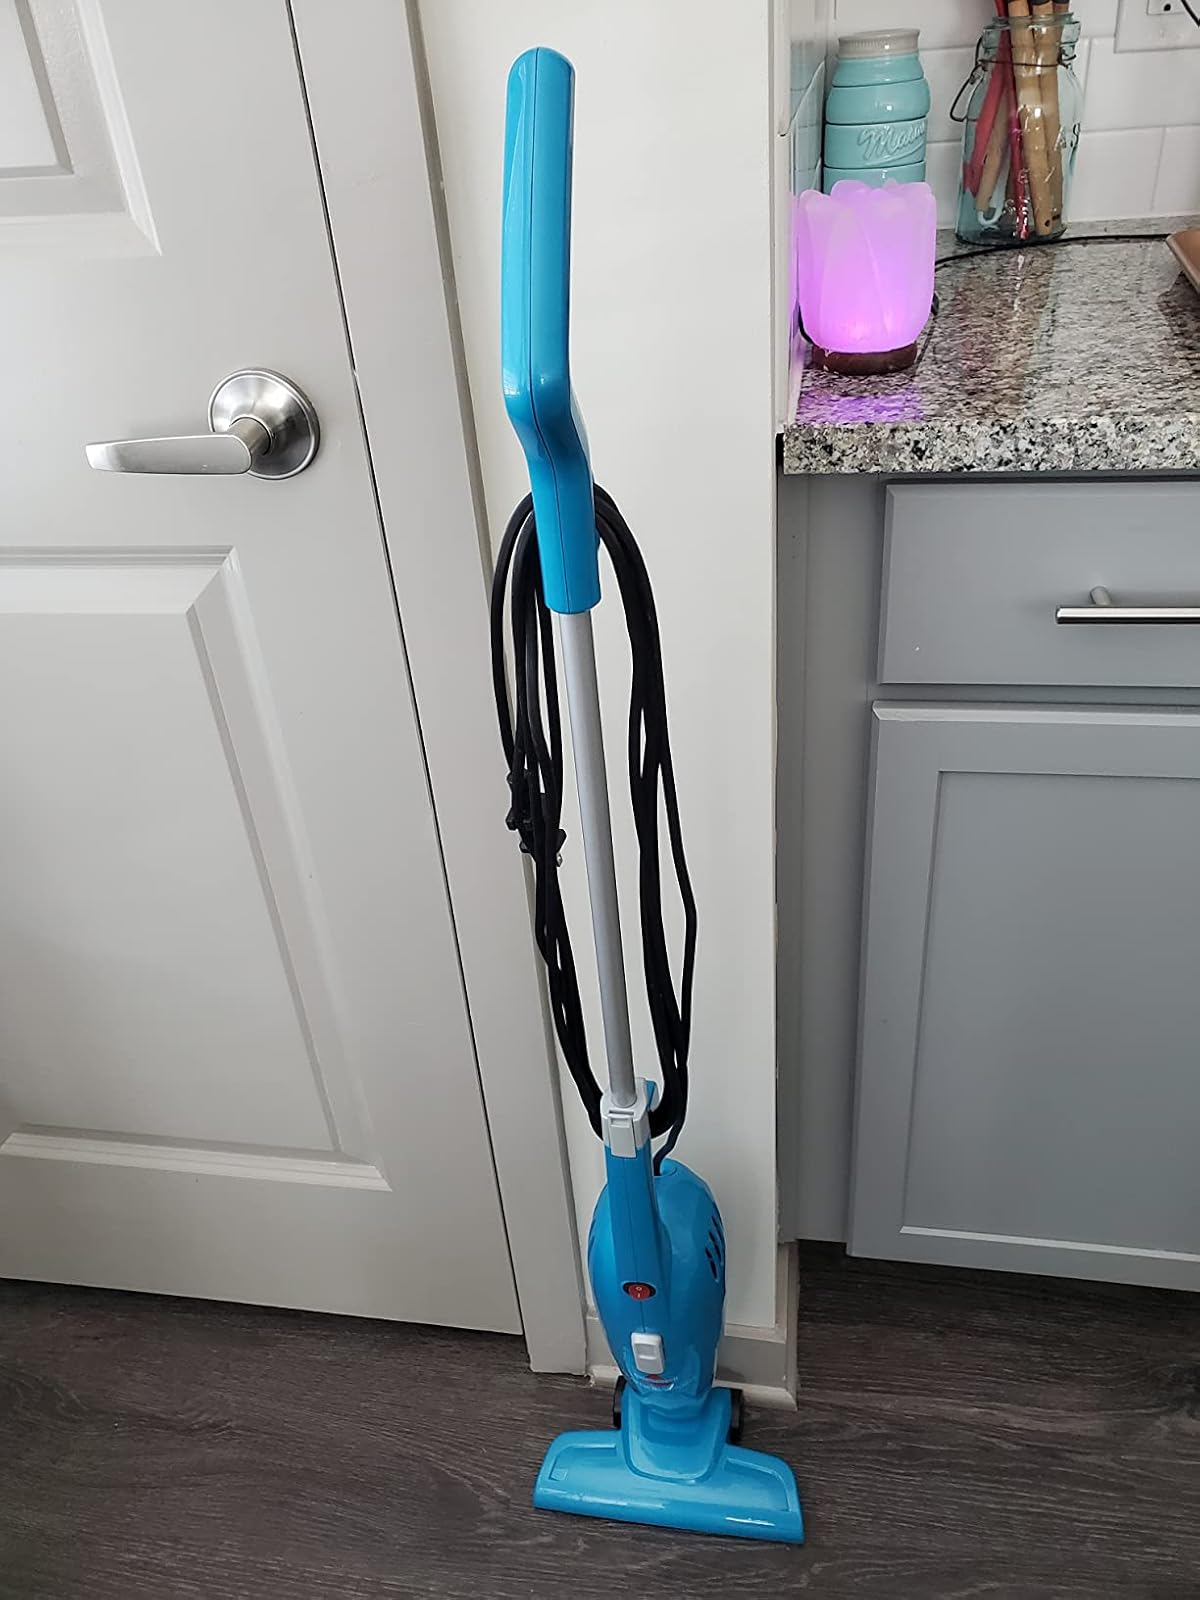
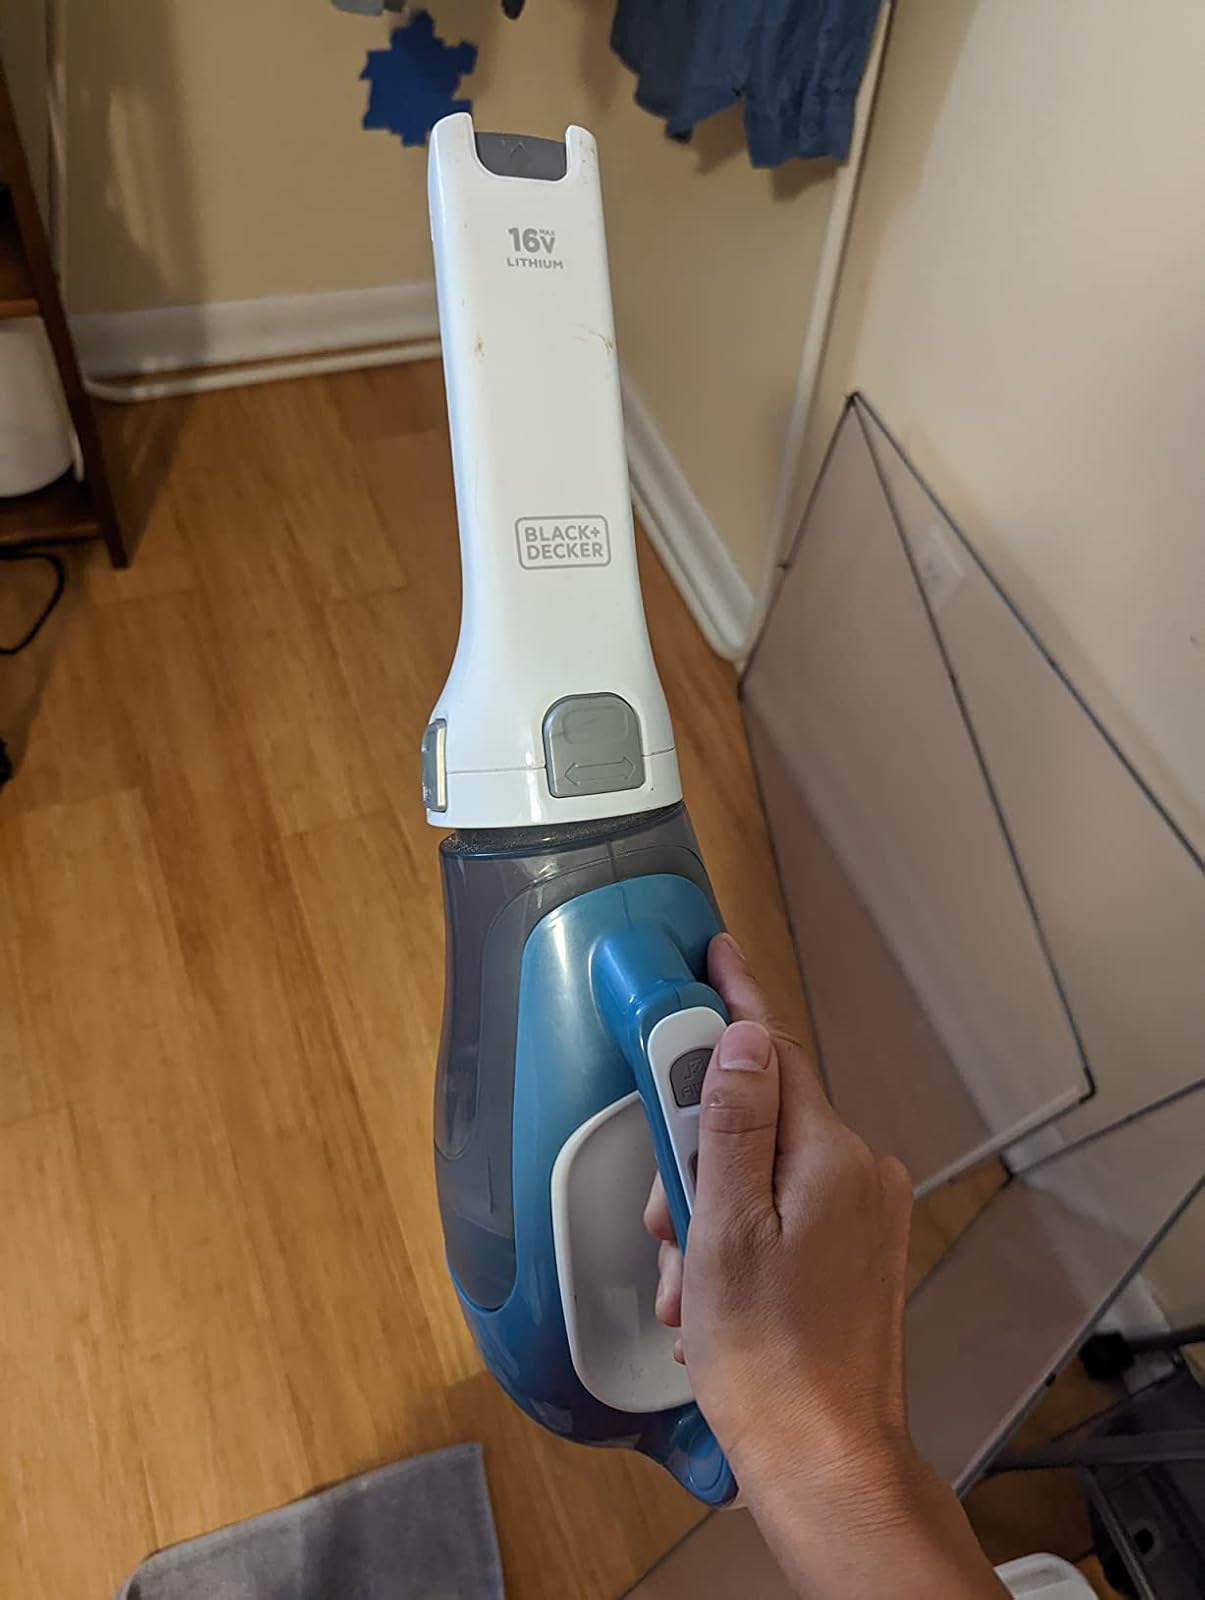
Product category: items_vacuum
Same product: no